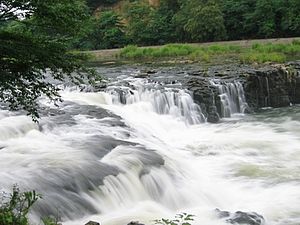
100 vandfald i Japan / Galleri
100 vandfald i Japan er en liste over vandfald i Japan, der blev udarbejdet i 1990 af det japanske miljøministerie.